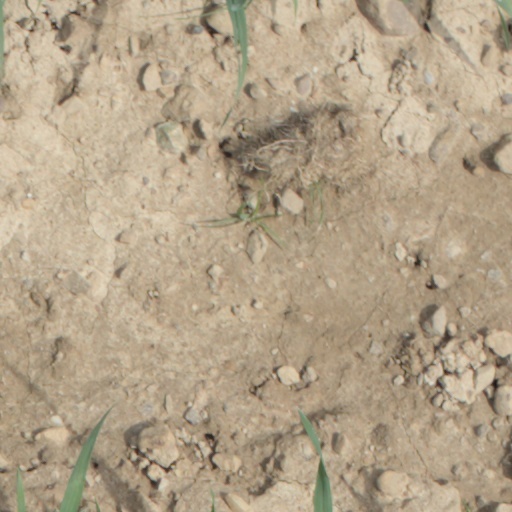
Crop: wheat